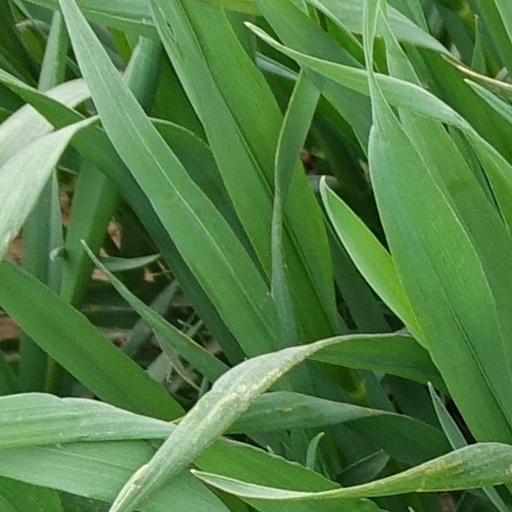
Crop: wheat